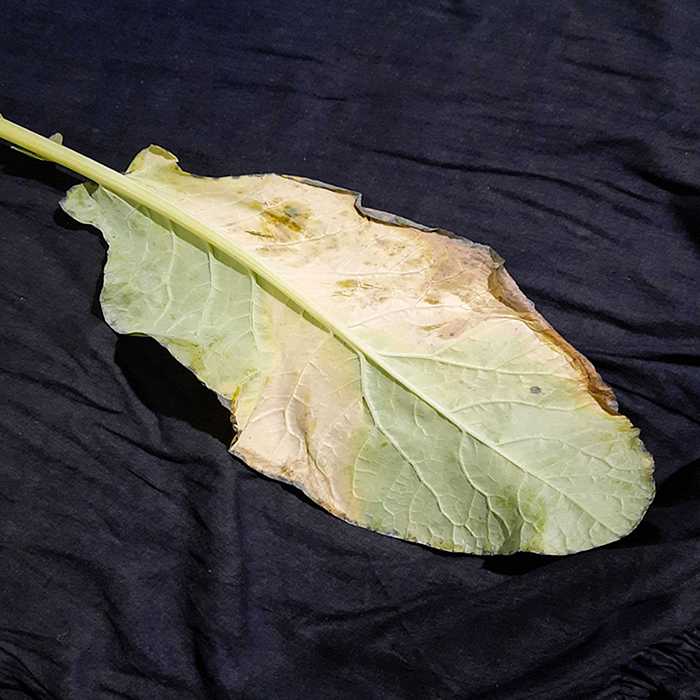
Plant: Cauliflower
Label: Black Rot